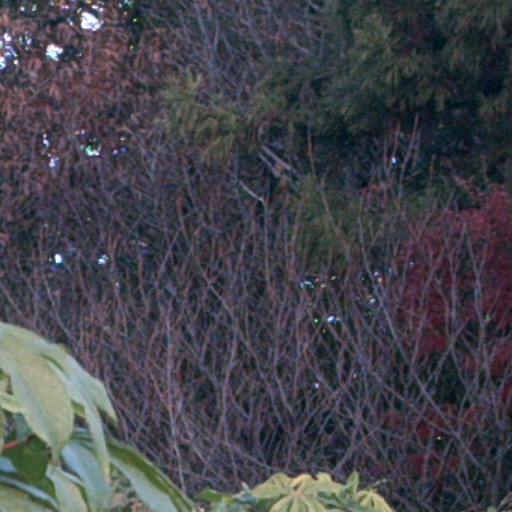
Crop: cassava